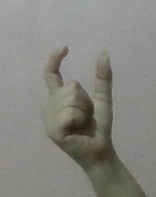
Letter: nun